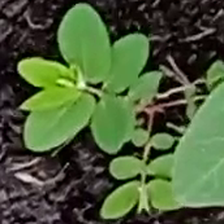
Weed species: Graceful_Sandmart_(Euphorbia hypericifolia)